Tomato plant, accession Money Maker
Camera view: tilt-top (135 deg); turntable rotation: 120 degrees
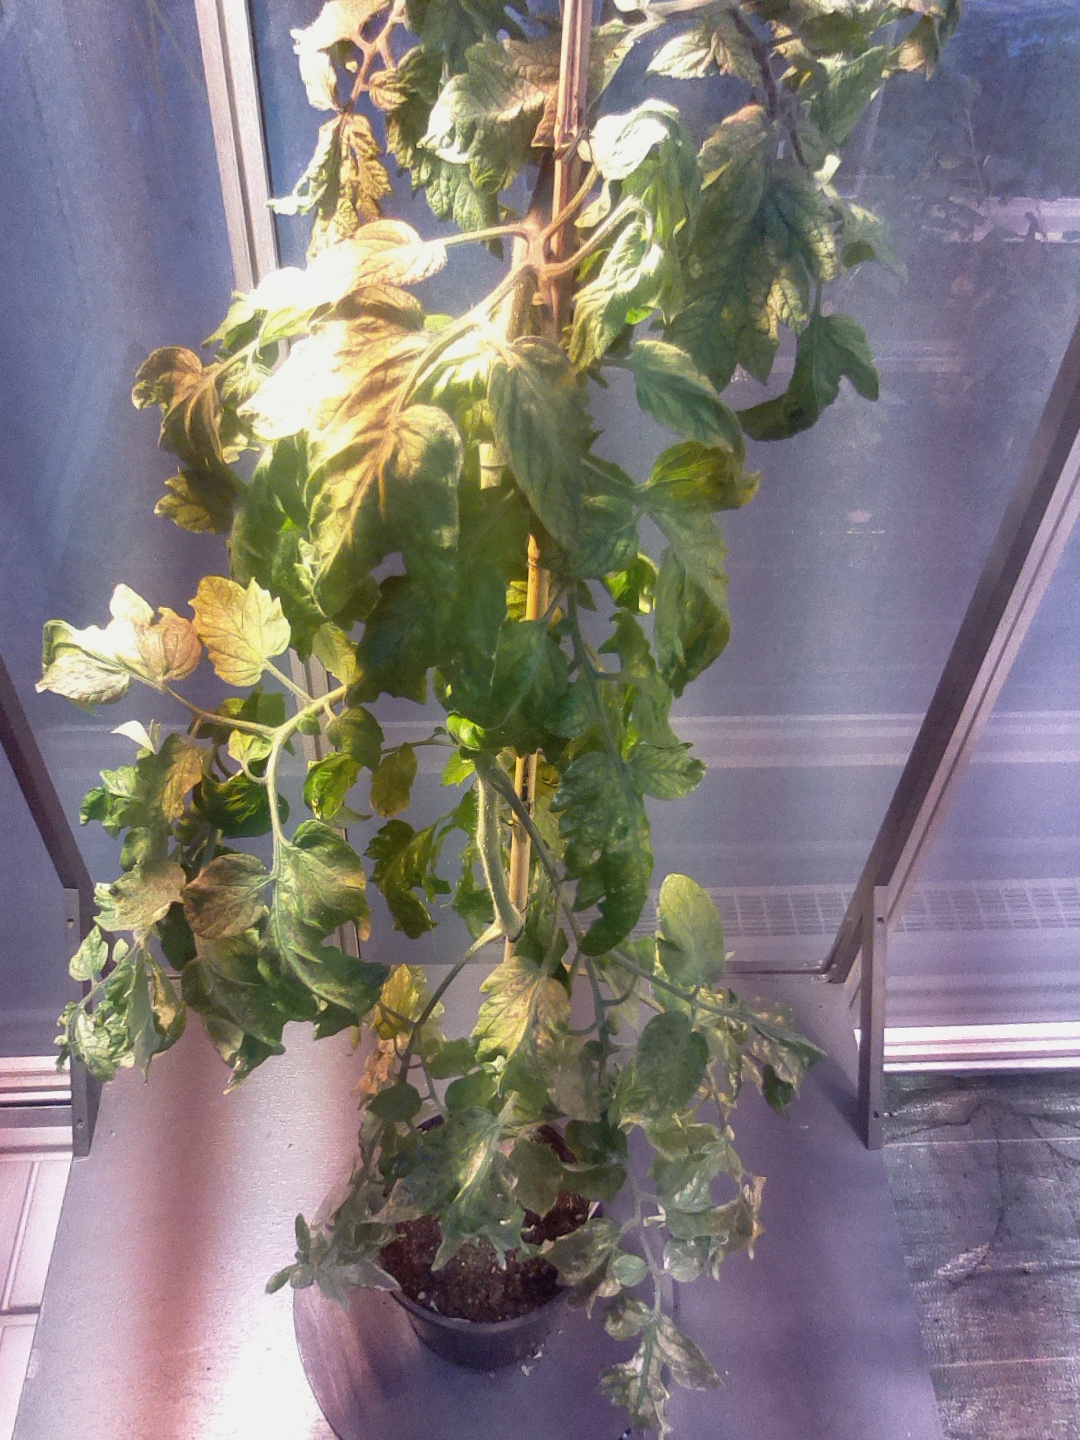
BBCH growth stage 76: 60%-70% of final fruit size